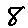
Label: 8